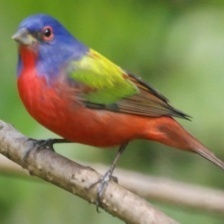
Species: PAINTED BUNTING
Scientific name: PASSERINA CIRIS
ImageNet parent category: indigo_bunting